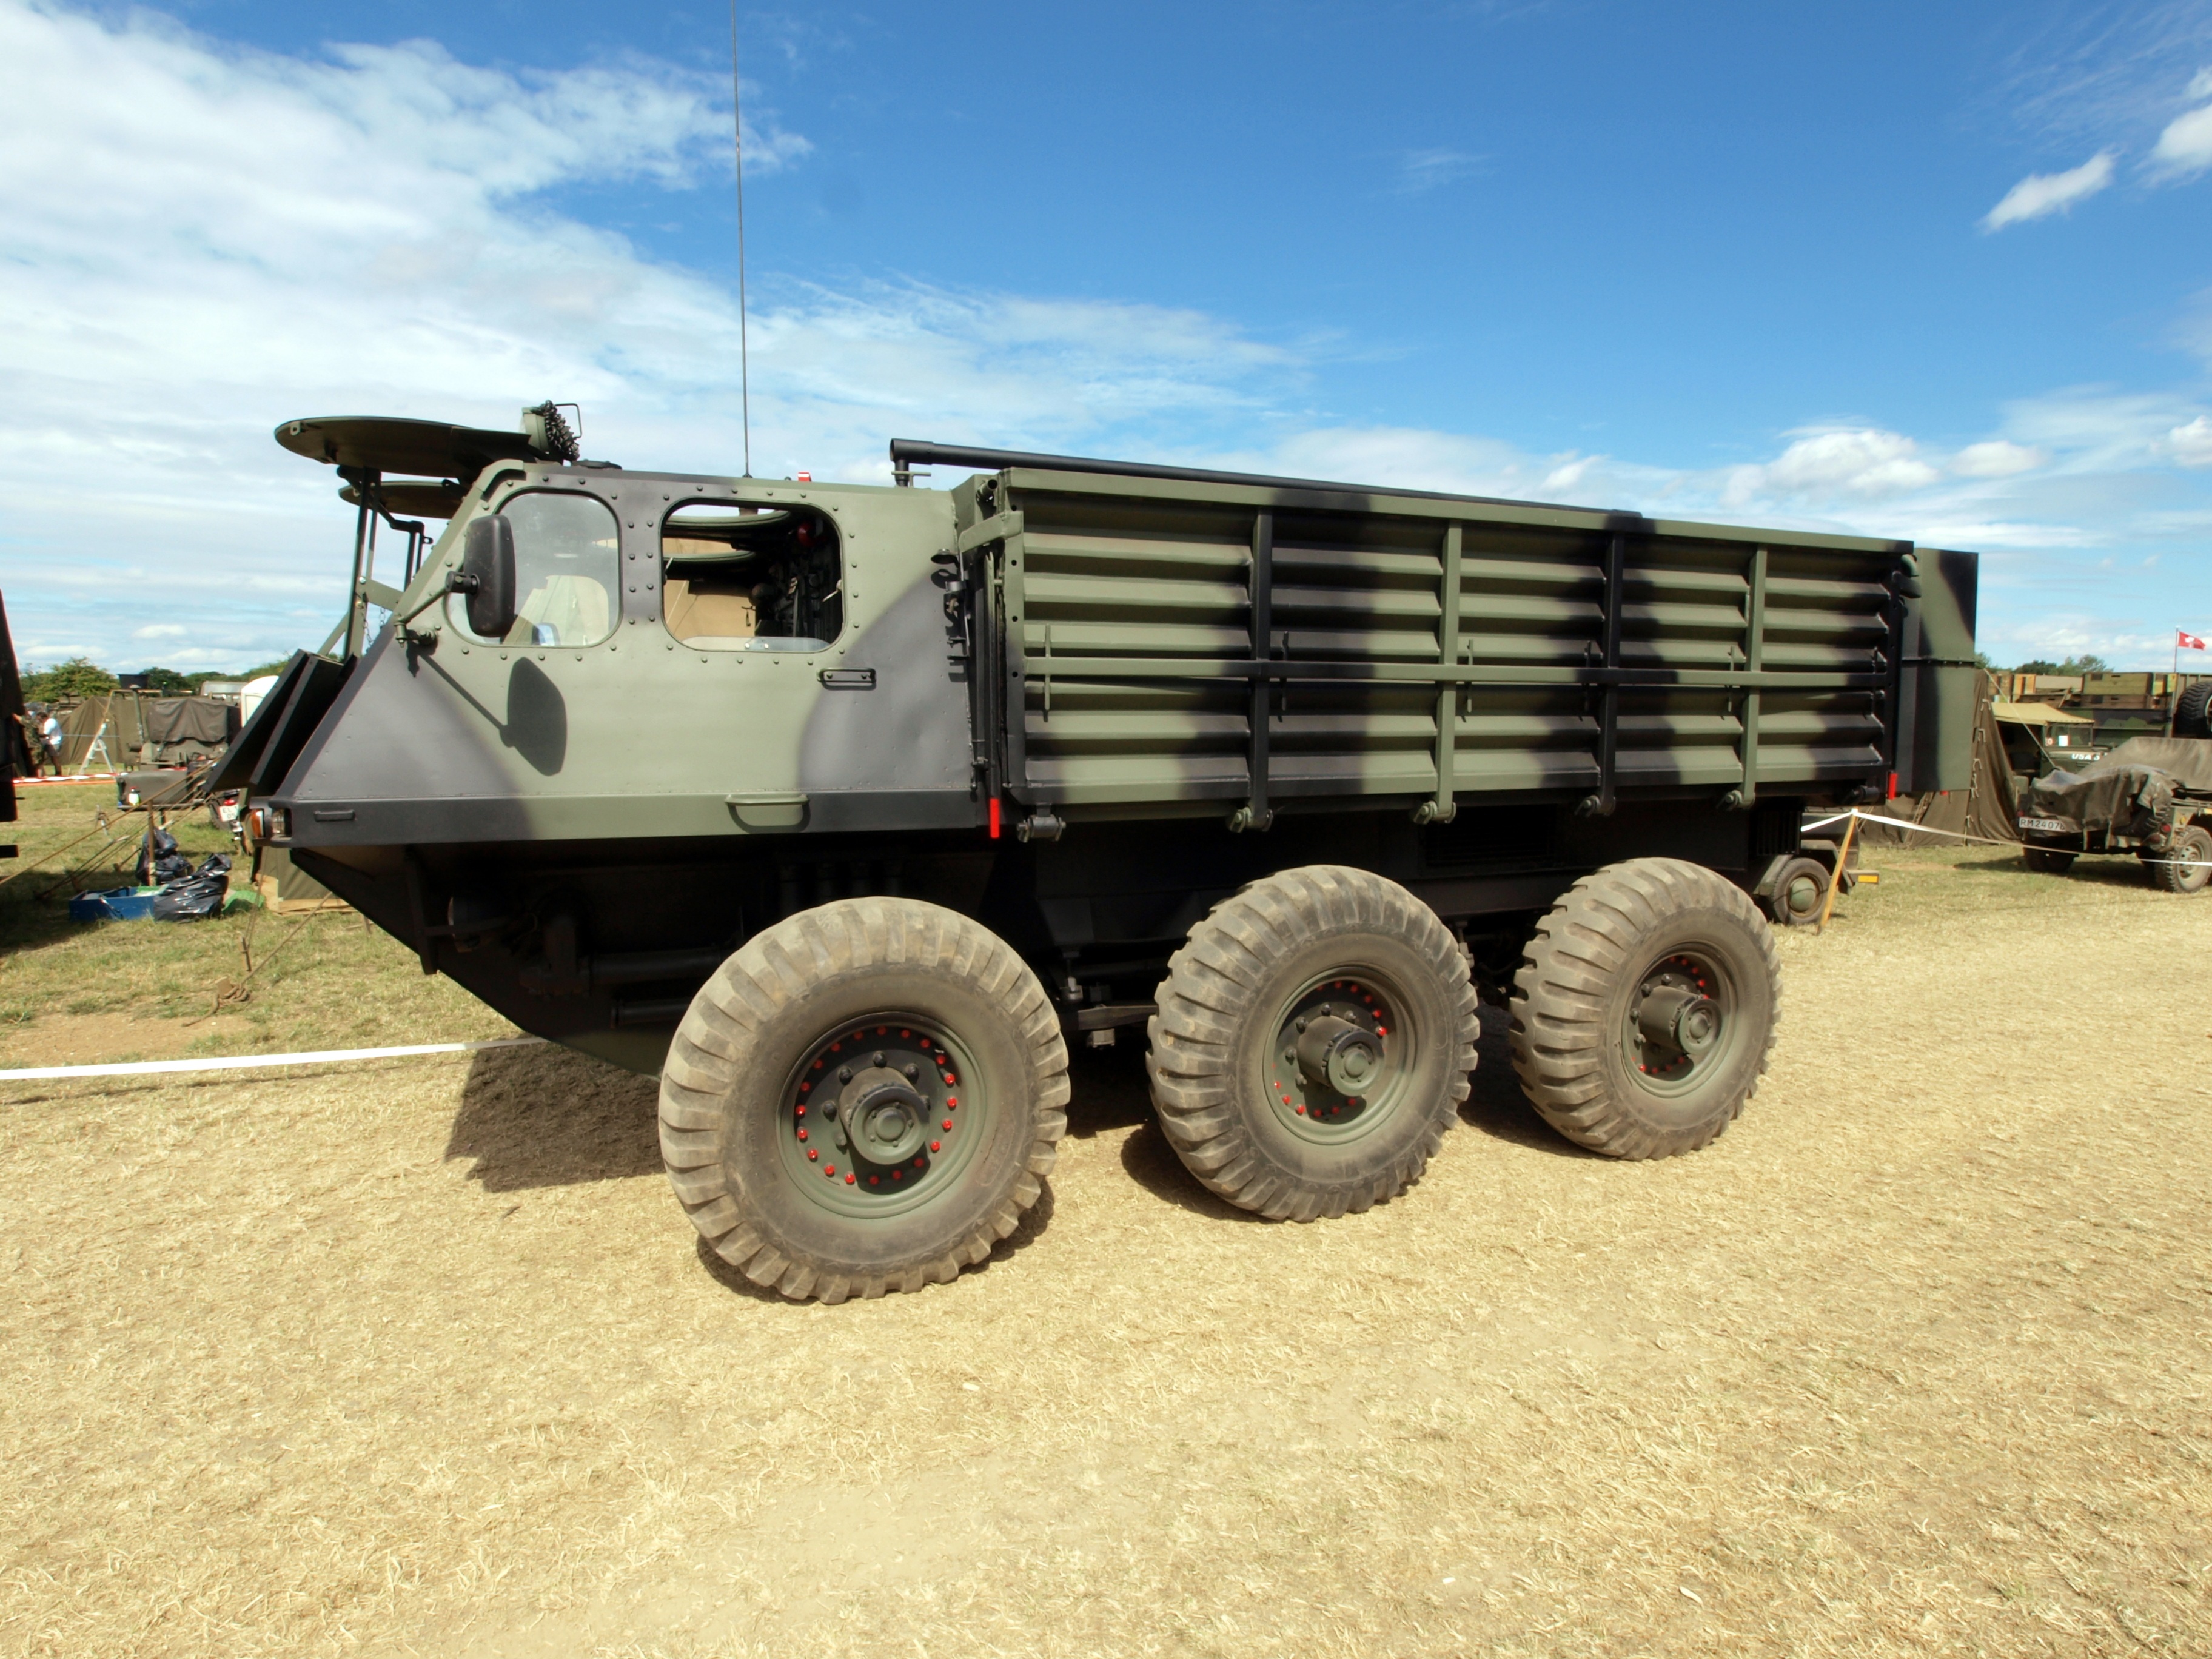
military, truck, army, vehicle, show, war, defense, armed, alvis, armored car, military vehicle, stalwart